Mobbed

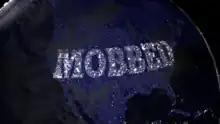
"Mobbed" title card

Mobbed is an American hidden camera reality television show based on the use of flash mobs as part of the spectacle for the delivery of an important personal message. The show, created by Howie Mandel, Darryl Trell, and Howard Kitrosser, aired on March 31, 2011, as a one-time special on Fox. It premiered as a series in November 2011. The show is hosted by Mandel and choreographed by Tabitha and Napoleon D'umo.